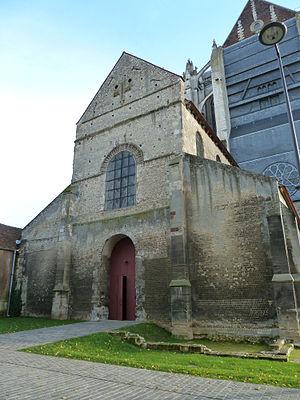
Beauvais (département de l'Oise, région Picardie, France). Eglise Notre-Dame de la Basse Oeuvre (Xe siècle), ancienne cathédrale, détruite en partie pour la construction de la cathédrale gothique (restée inachevée). Façade ouest.